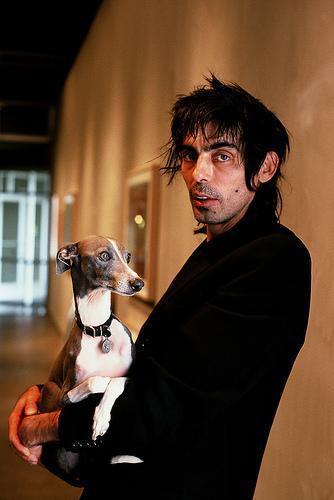
Italian_greyhound